Abraham Palatnik

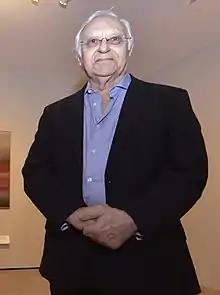

Abraham Palatnik (2 February 1928 – 9 May 2020) was a Brazilian abstract artist and inventor whose innovations include kinechromatic art.